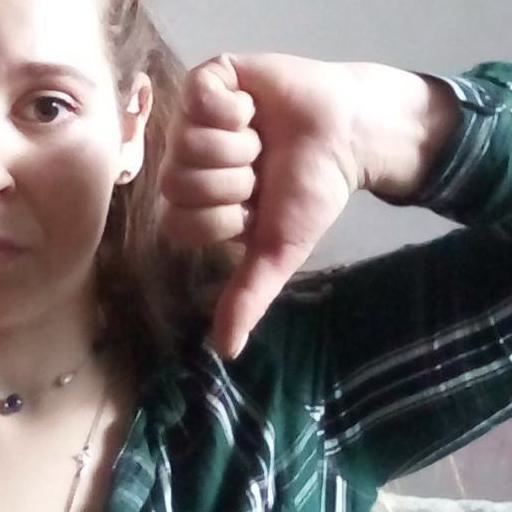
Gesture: dislike